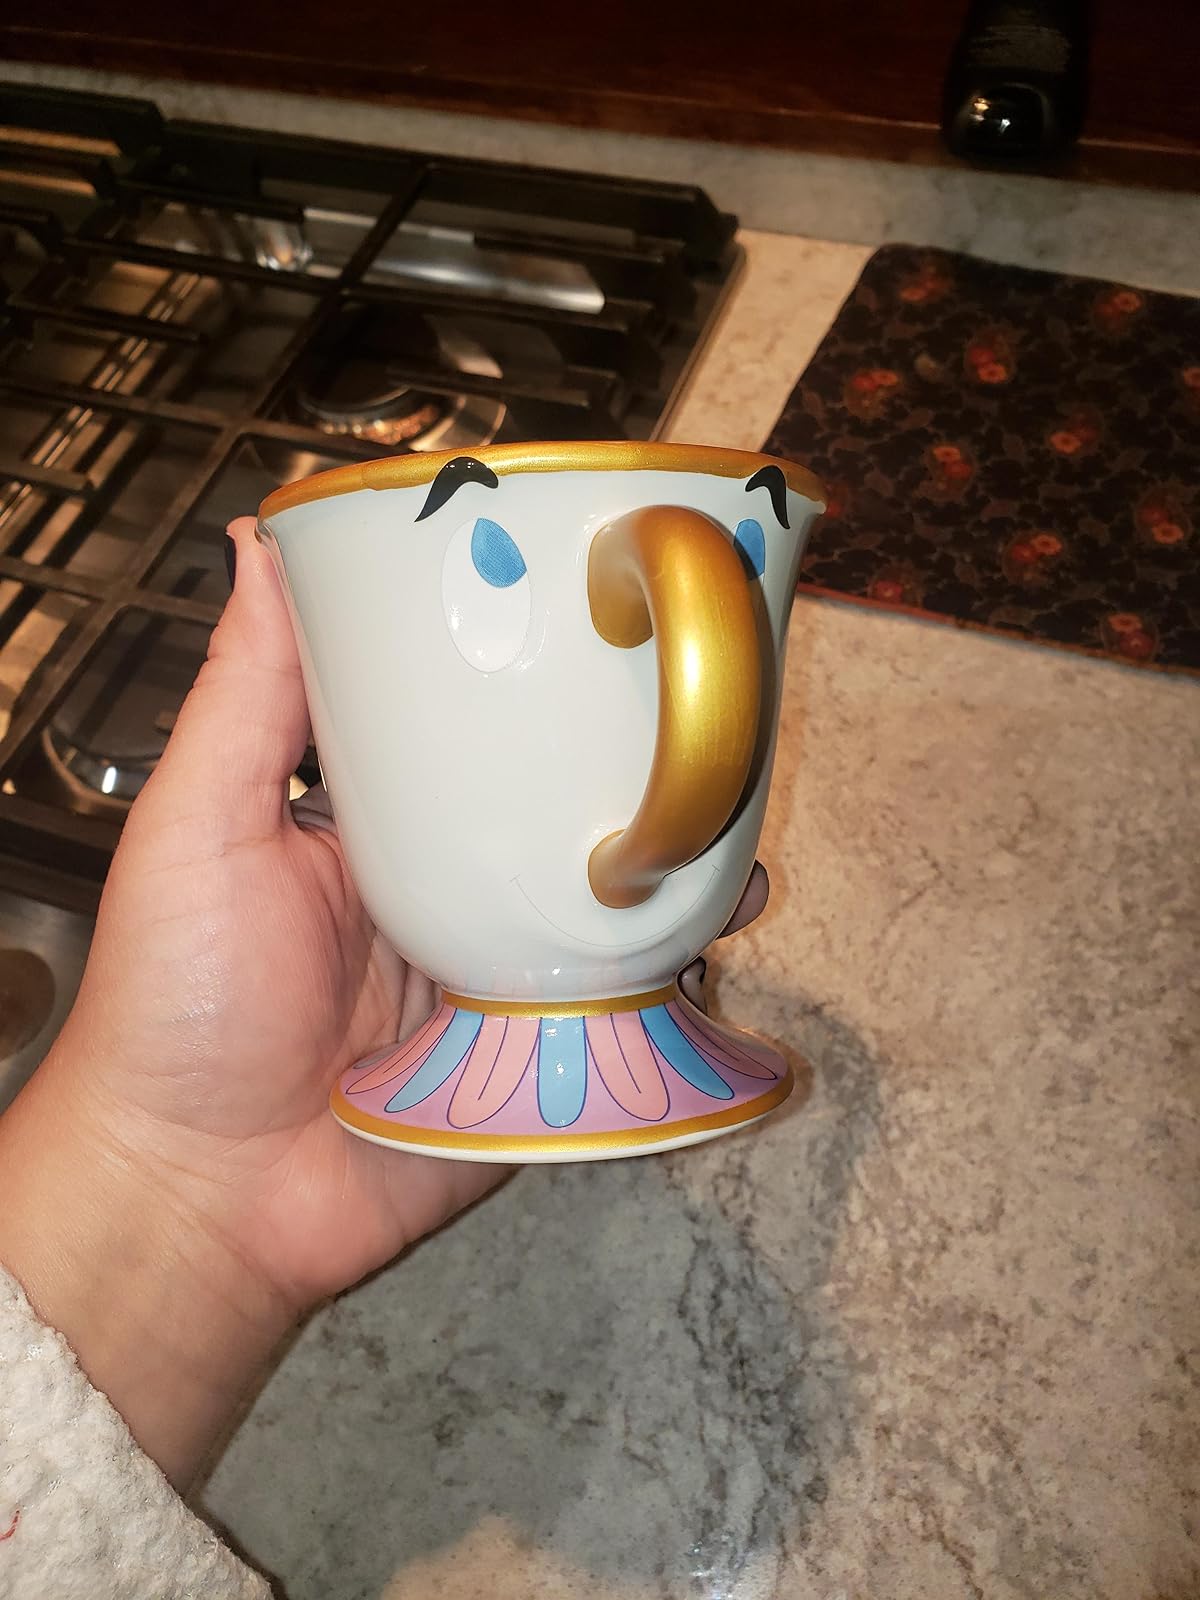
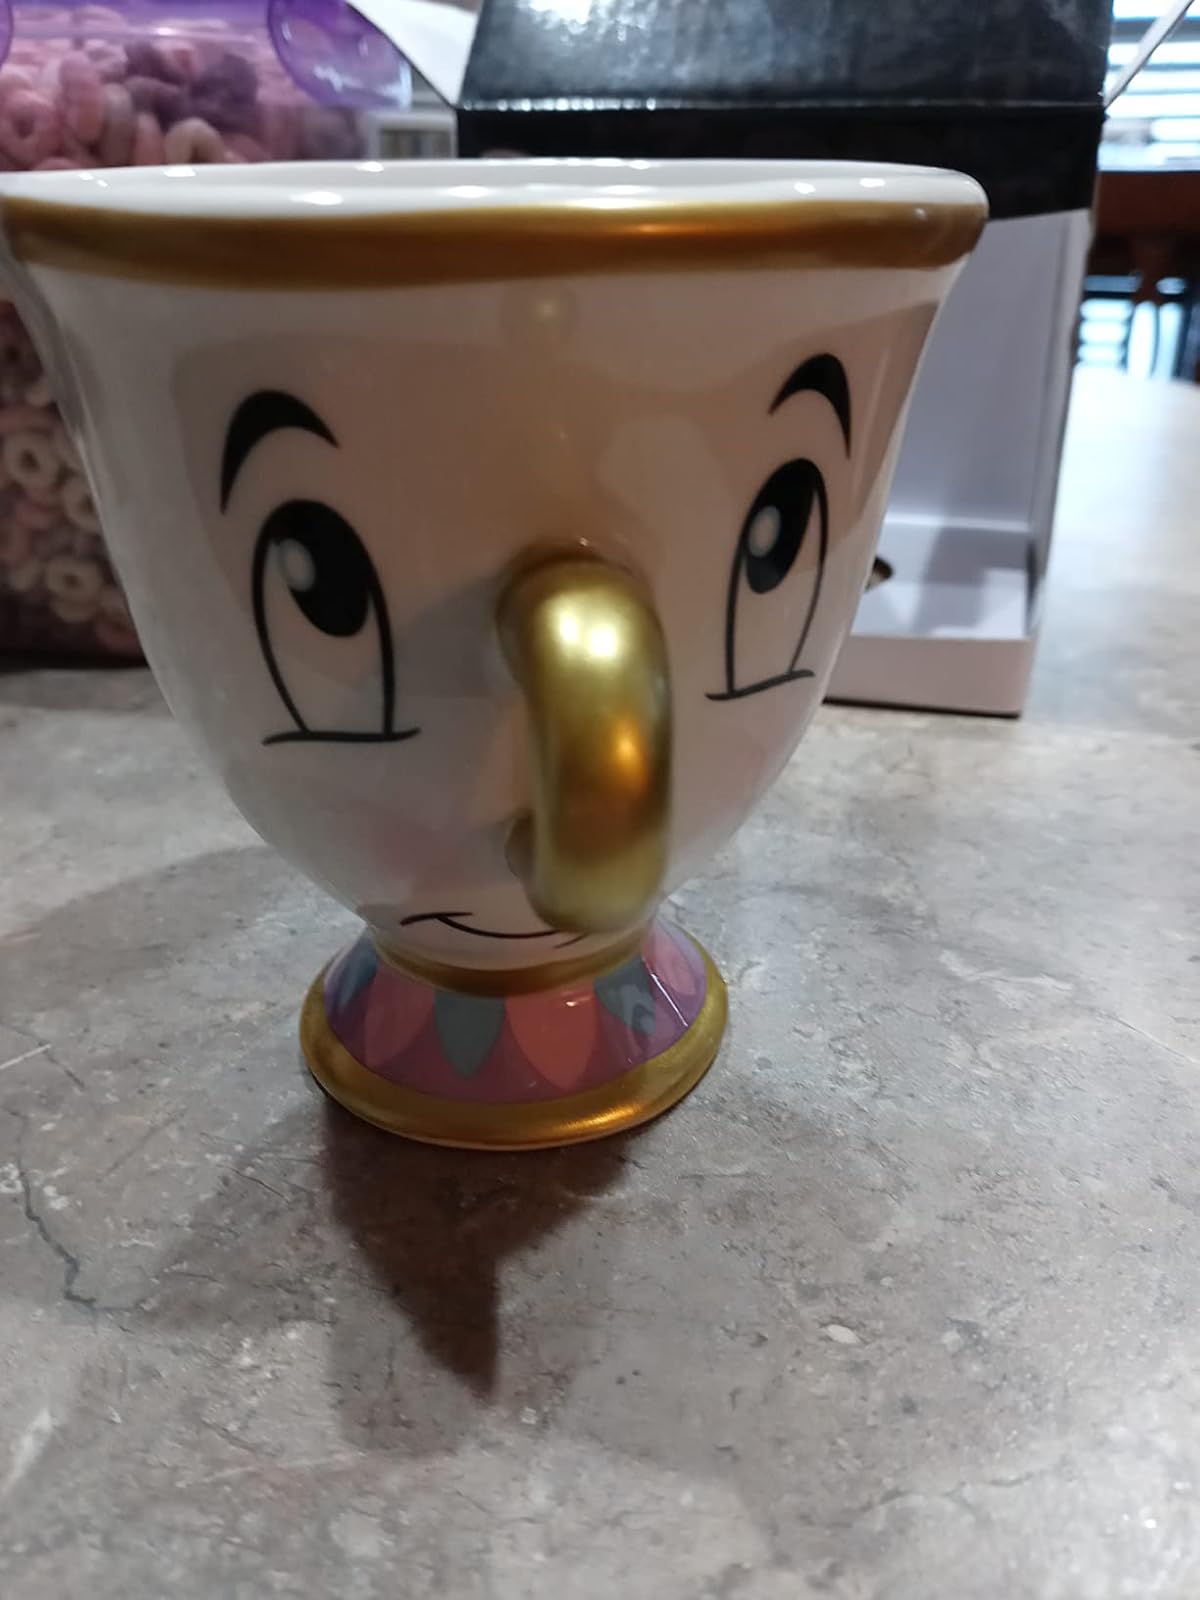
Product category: items_mug
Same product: no